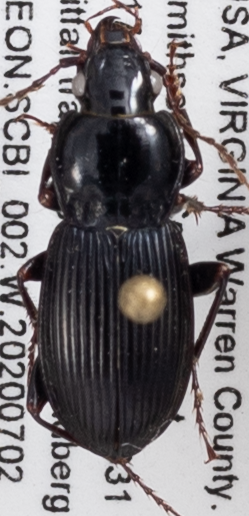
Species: Pterostichus stygicus
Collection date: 2020-07-02
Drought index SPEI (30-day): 0.1
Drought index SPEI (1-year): -0.51
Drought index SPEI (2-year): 1.77